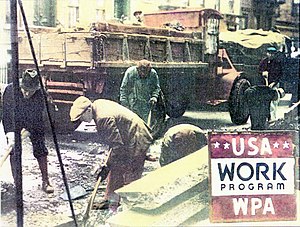
New Deal / Gennemførelsen af New Deal
WPA fik mellem 2 og 3 millioner arbejdsløse i arbejde med ufaglært arbejde.
New Deal var et økonomisk og socialt reformprogram iværksat af præsident Franklin D. Roosevelt i 1933 for at bringe USA ud af Depressionen, som var en økonomisk krise, der blev udløst af børskrakket i 1929. Projektet omfattede bl.a. støtte til landbruget og igangsættelse af offentlige arbejder til bekæmpelse af arbejdsløsheden.